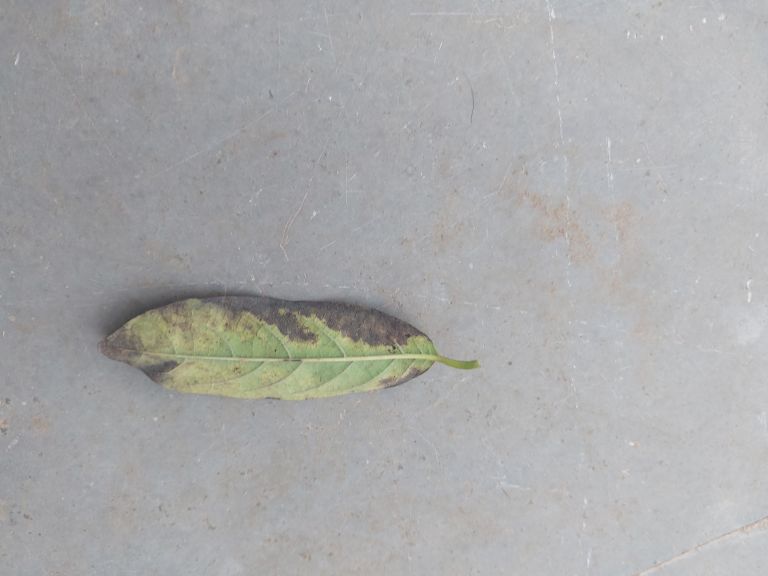
Disease label: Leaf spot on Leaves